Howard Panter

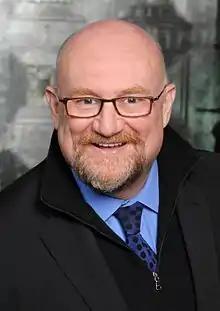
Panter in 2010

Sir Howard Hugh Panter is a British theatre impresario and theatre operator. With his wife Rosemary Squire he ran the Ambassador Theatre Group from about 1995 until 2016; they remain directors and shareholders of the company. When they left the active management of ATG, they bought Trafalgar Studios (the former Whitehall Theatre), which became the centre of a new company, Trafalgar Entertainment.